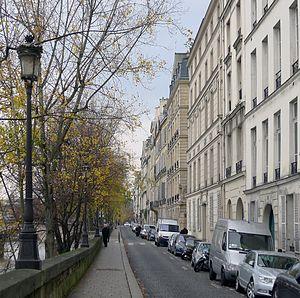
Quai de Bourbon - Paris IV
Philippe de Champaigne, né le 26 mai 1602 à Bruxelles, et mort le 12 août 1674 à Paris, est un peintre et graveur classique français d'origine brabançonne.
Le quai de Bourbon est une voie située le long de la Seine sur l'île Saint-Louis dans le 4ᵉ arrondissement de Paris.